Balfron Tower

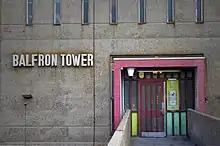
Entrance door to the tower

Balfron Tower was designed by architect Ernő Goldfinger and is associated with the Brutalist style of 1960s architecture. Goldfinger himself was pleased with the design and moved into flat 130, on the 25th floor, for two months in 1968. He and his wife threw champagne parties to find out what the residents liked and disliked about his design. He applied what he learnt to his design for the similar and more famous Trellick Tower in West London. Goldfinger's studio later added Glenkerry House on the same estate, complementing Balfron Tower and Carradale in style.